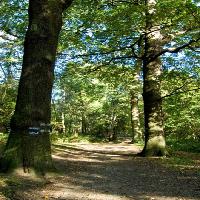
Weather: sun or clear